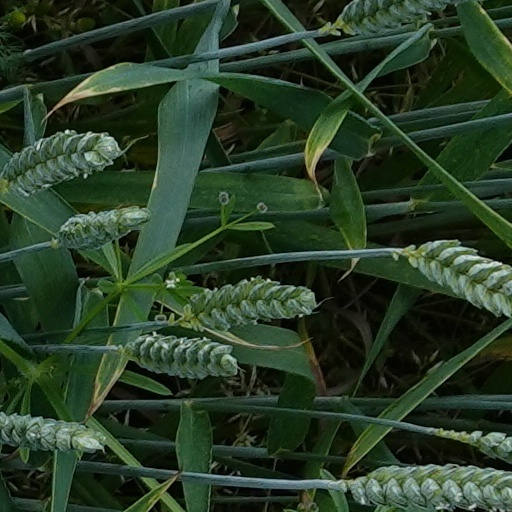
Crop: wheat